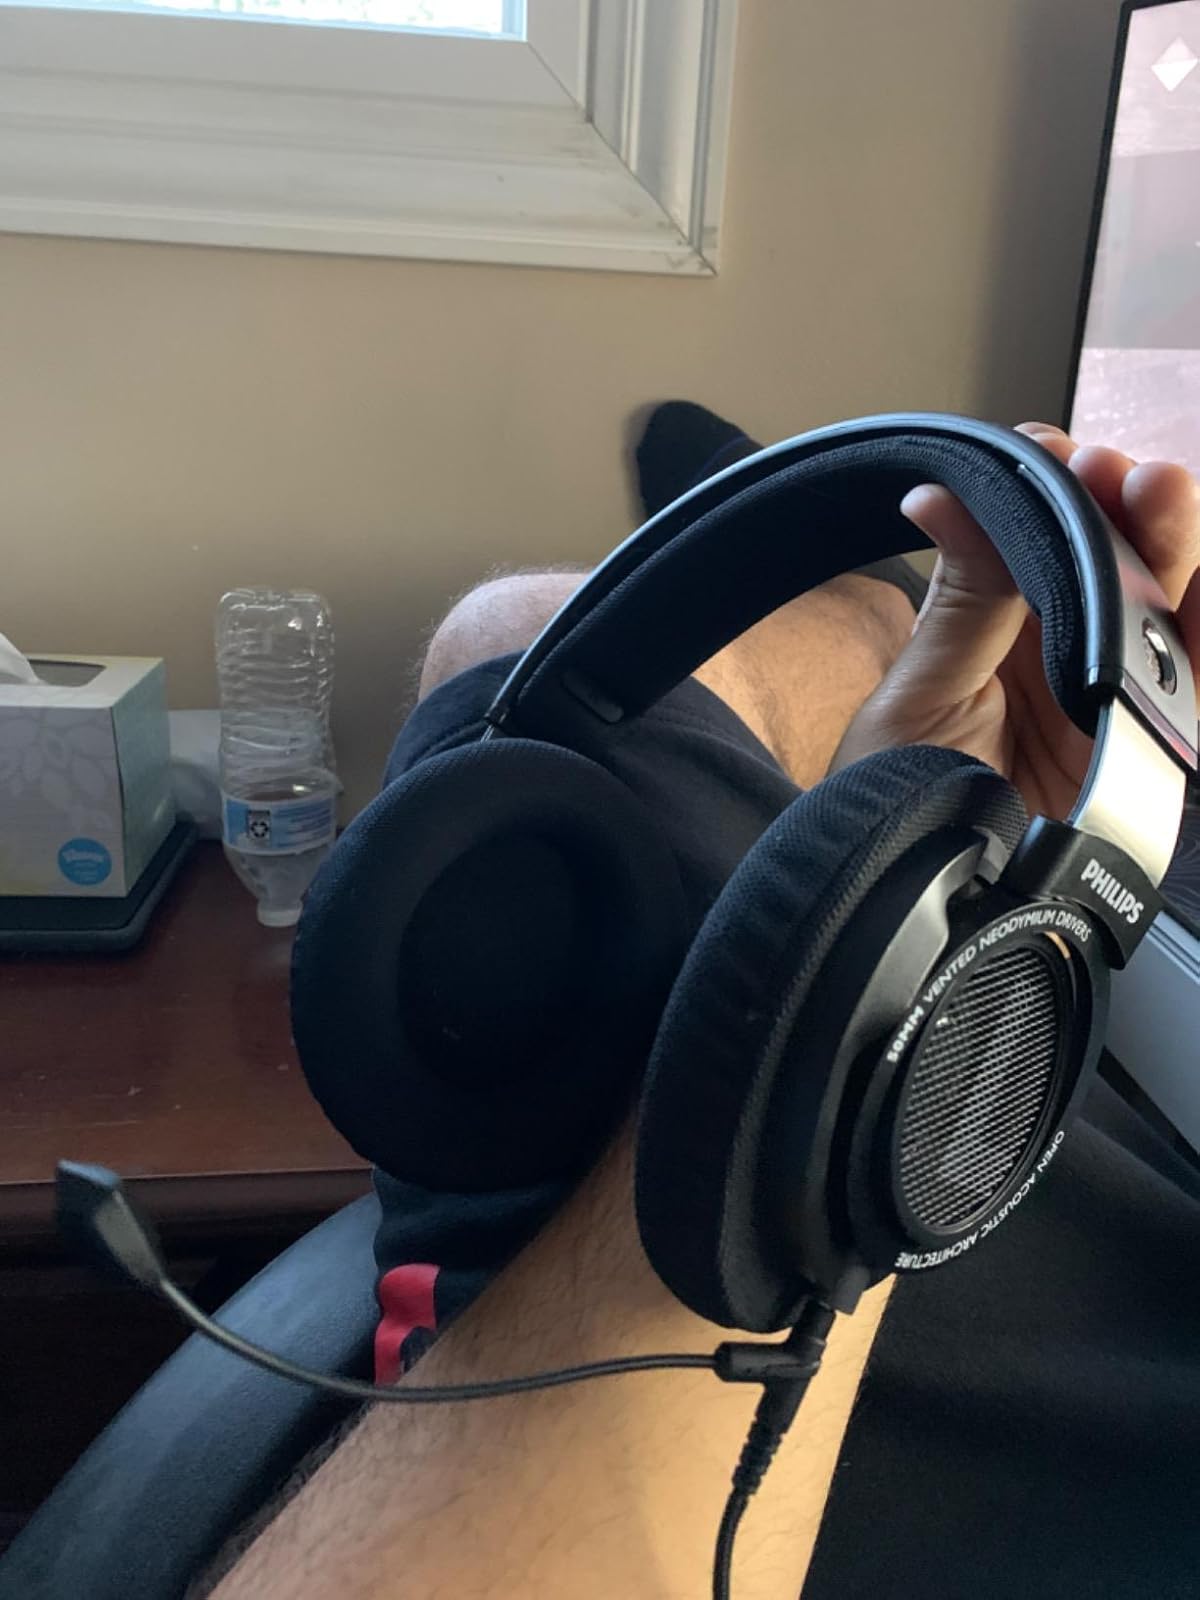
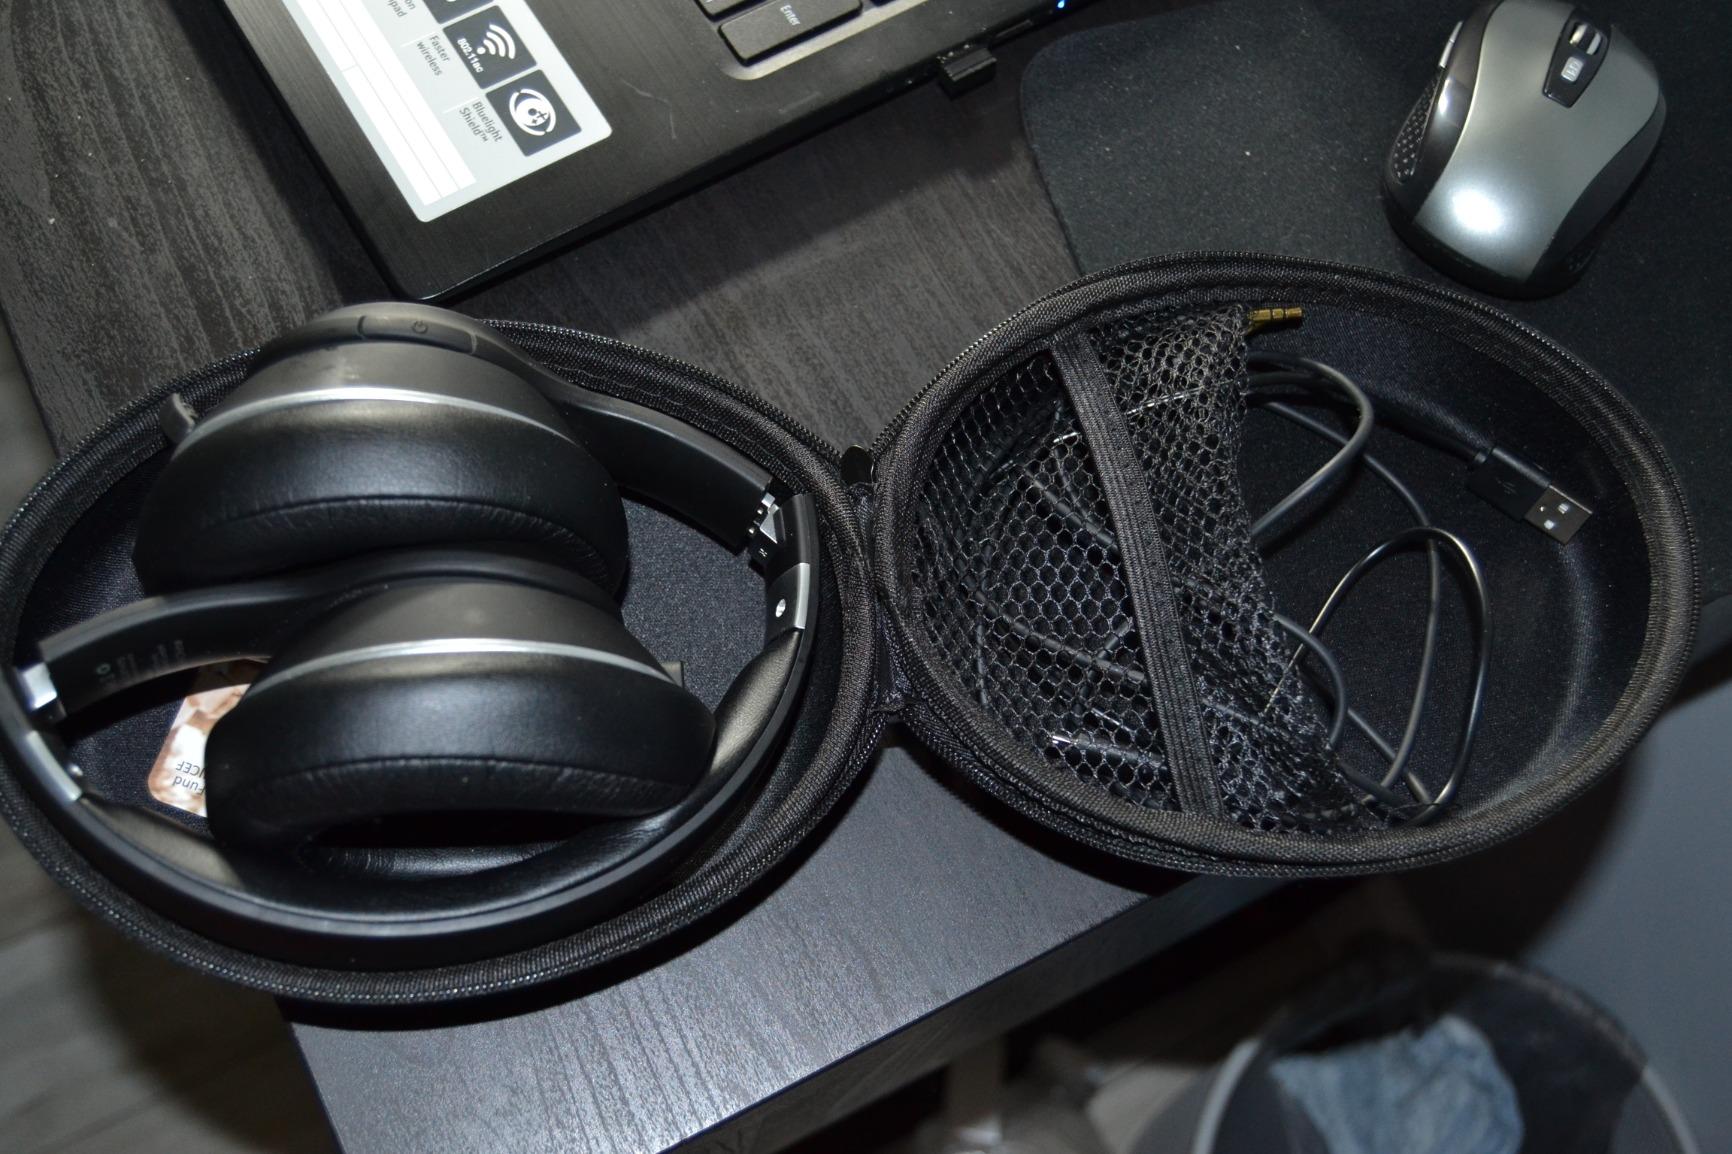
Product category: headphones
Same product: no